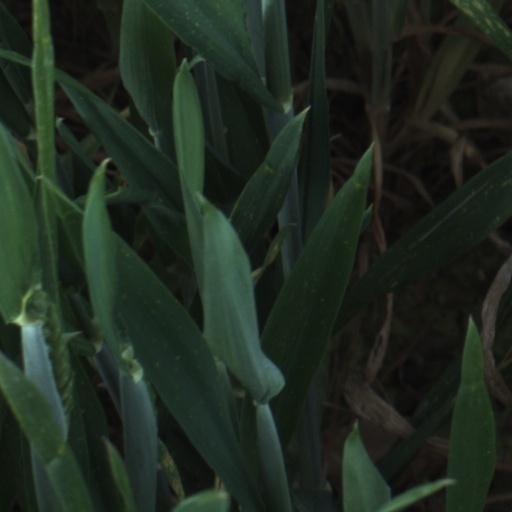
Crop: wheat